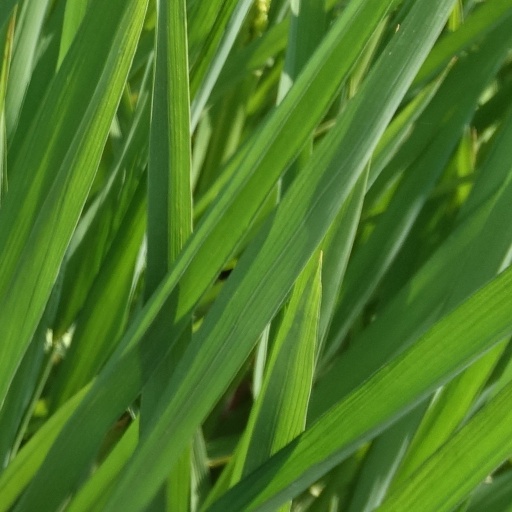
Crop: rice